Connie Culp

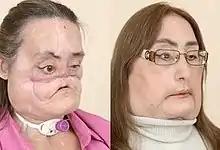
Connie Culp, before and after the operation.

Connie Culp (March 26, 1963 – July 29, 2020) was the first United States recipient of a partial face transplant, performed at the Cleveland Clinic in December 2008.